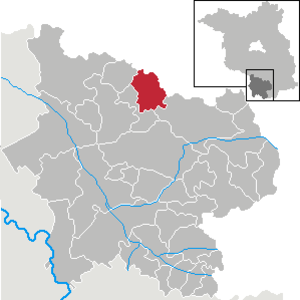
Hohenbucko
Kort
Hohenbucko er en kommune i landkreis Elbe-Elster i den tyske delstat Brandenburg. Byen tilhører Amt Schlieben med sæde i byen Schlieben.